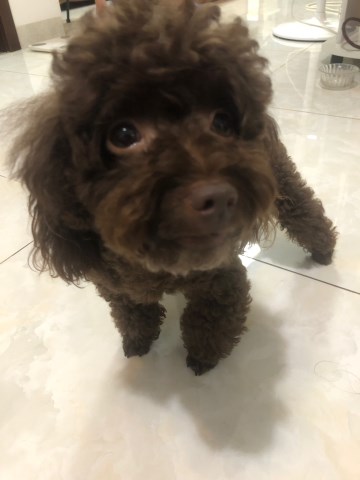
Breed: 2925-n000114-toy_poodle